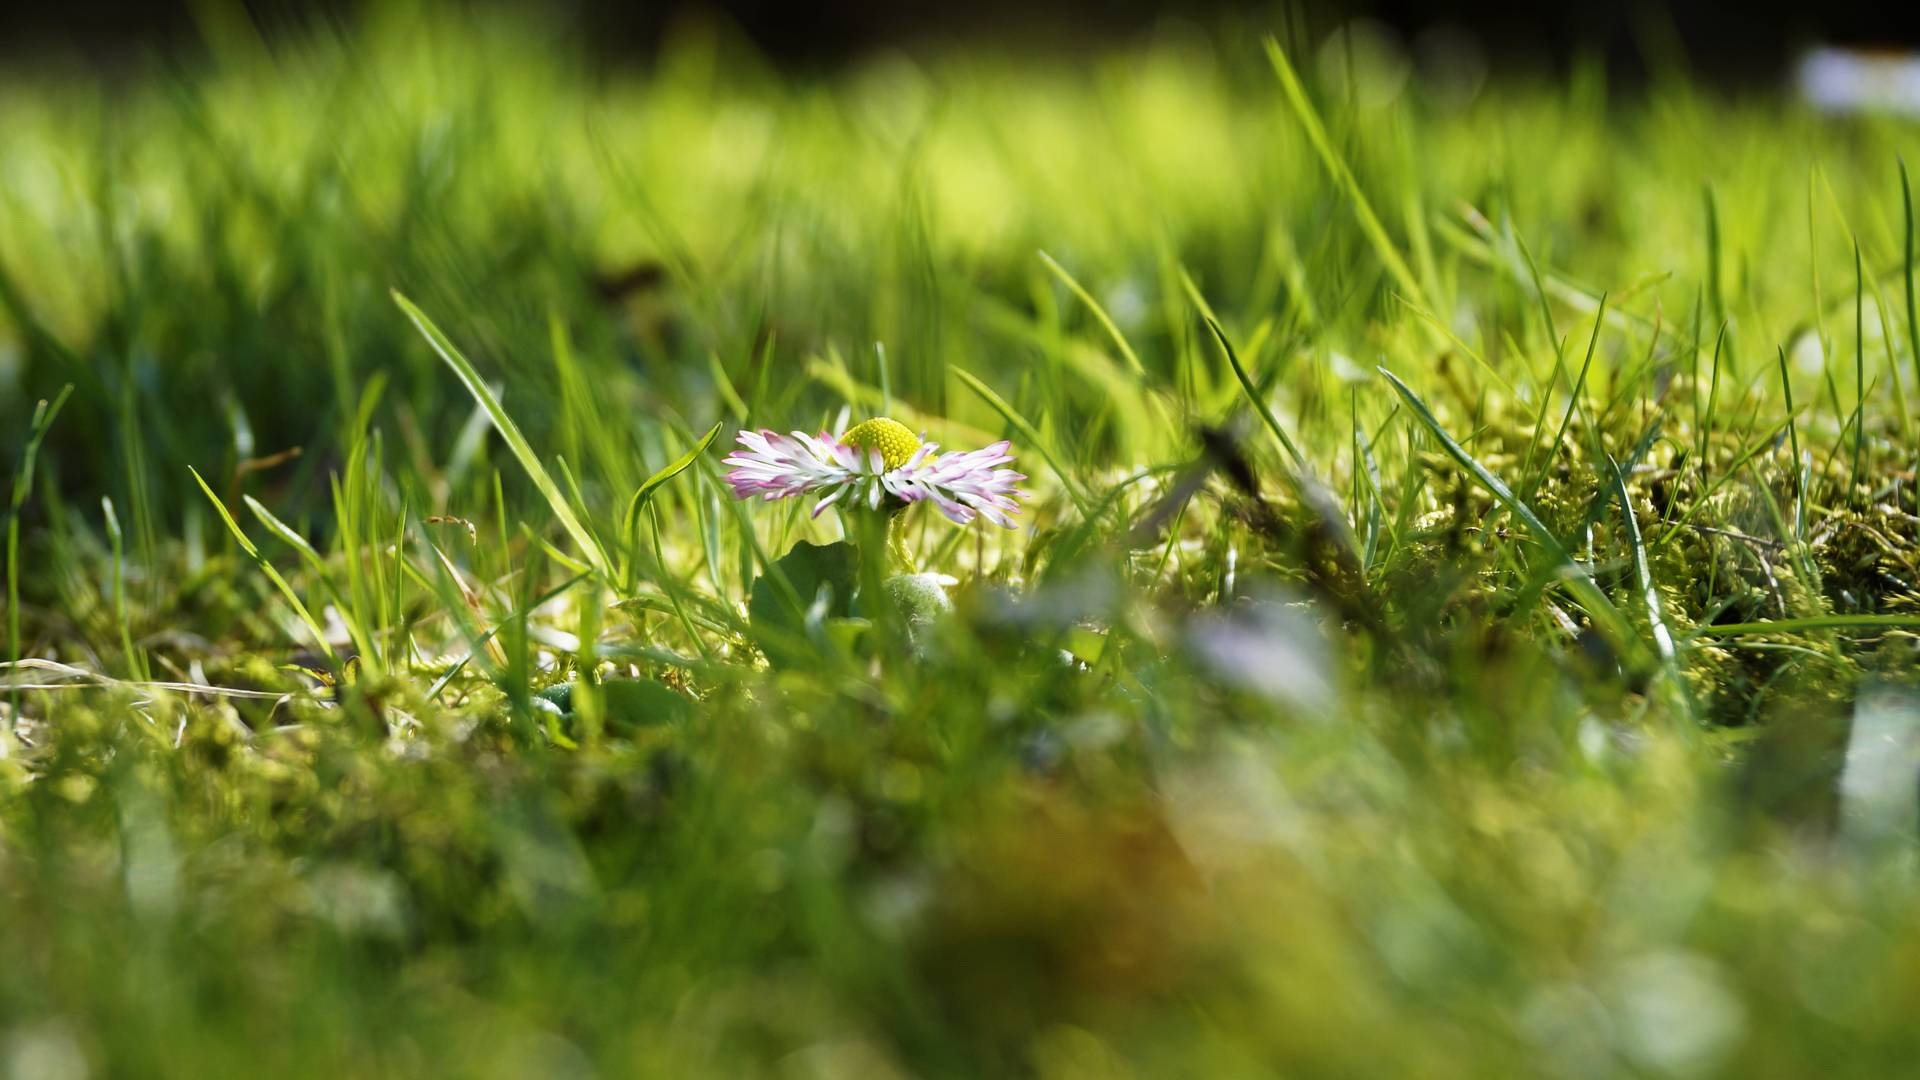
grass, plant, lawn, meadow, flower, summer, daisy, spring, green, macro, flora, grass family